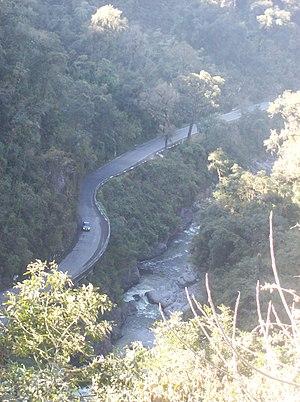
La province de Tucumán est une province de l'Argentine située au nord-ouest du pays. Elle a pour capitale la ville de San Miguel de Tucumán.